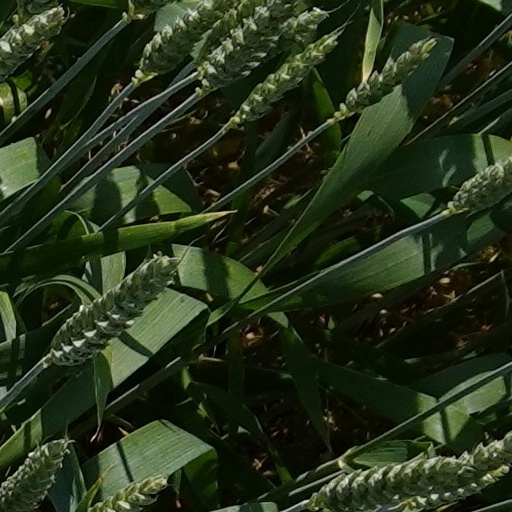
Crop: wheat